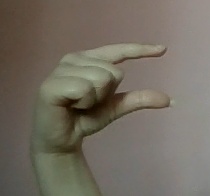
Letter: dal